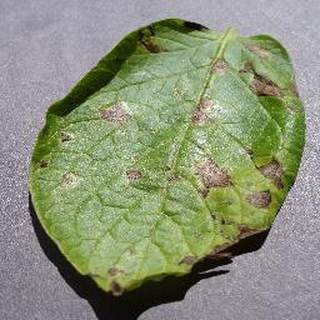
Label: potato_early_blight